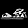
Label: Sandal